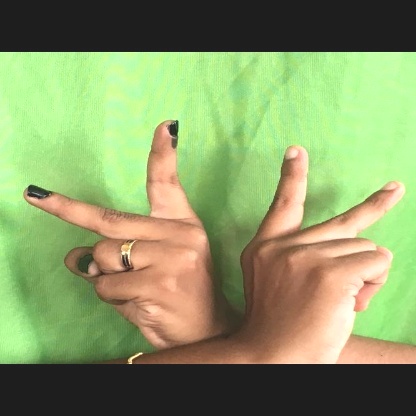
Mudra: Kartariswastika